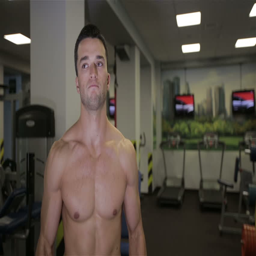
the man raises the bar in the gym